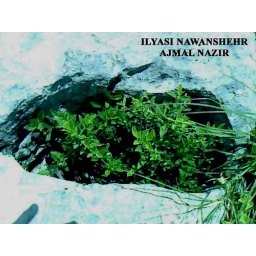
little grassy trees in a hole of a rock on the hill of ilyasi nawanshehr abbottabad.